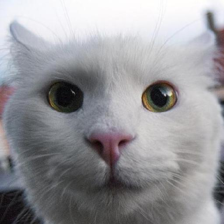
Label: animals